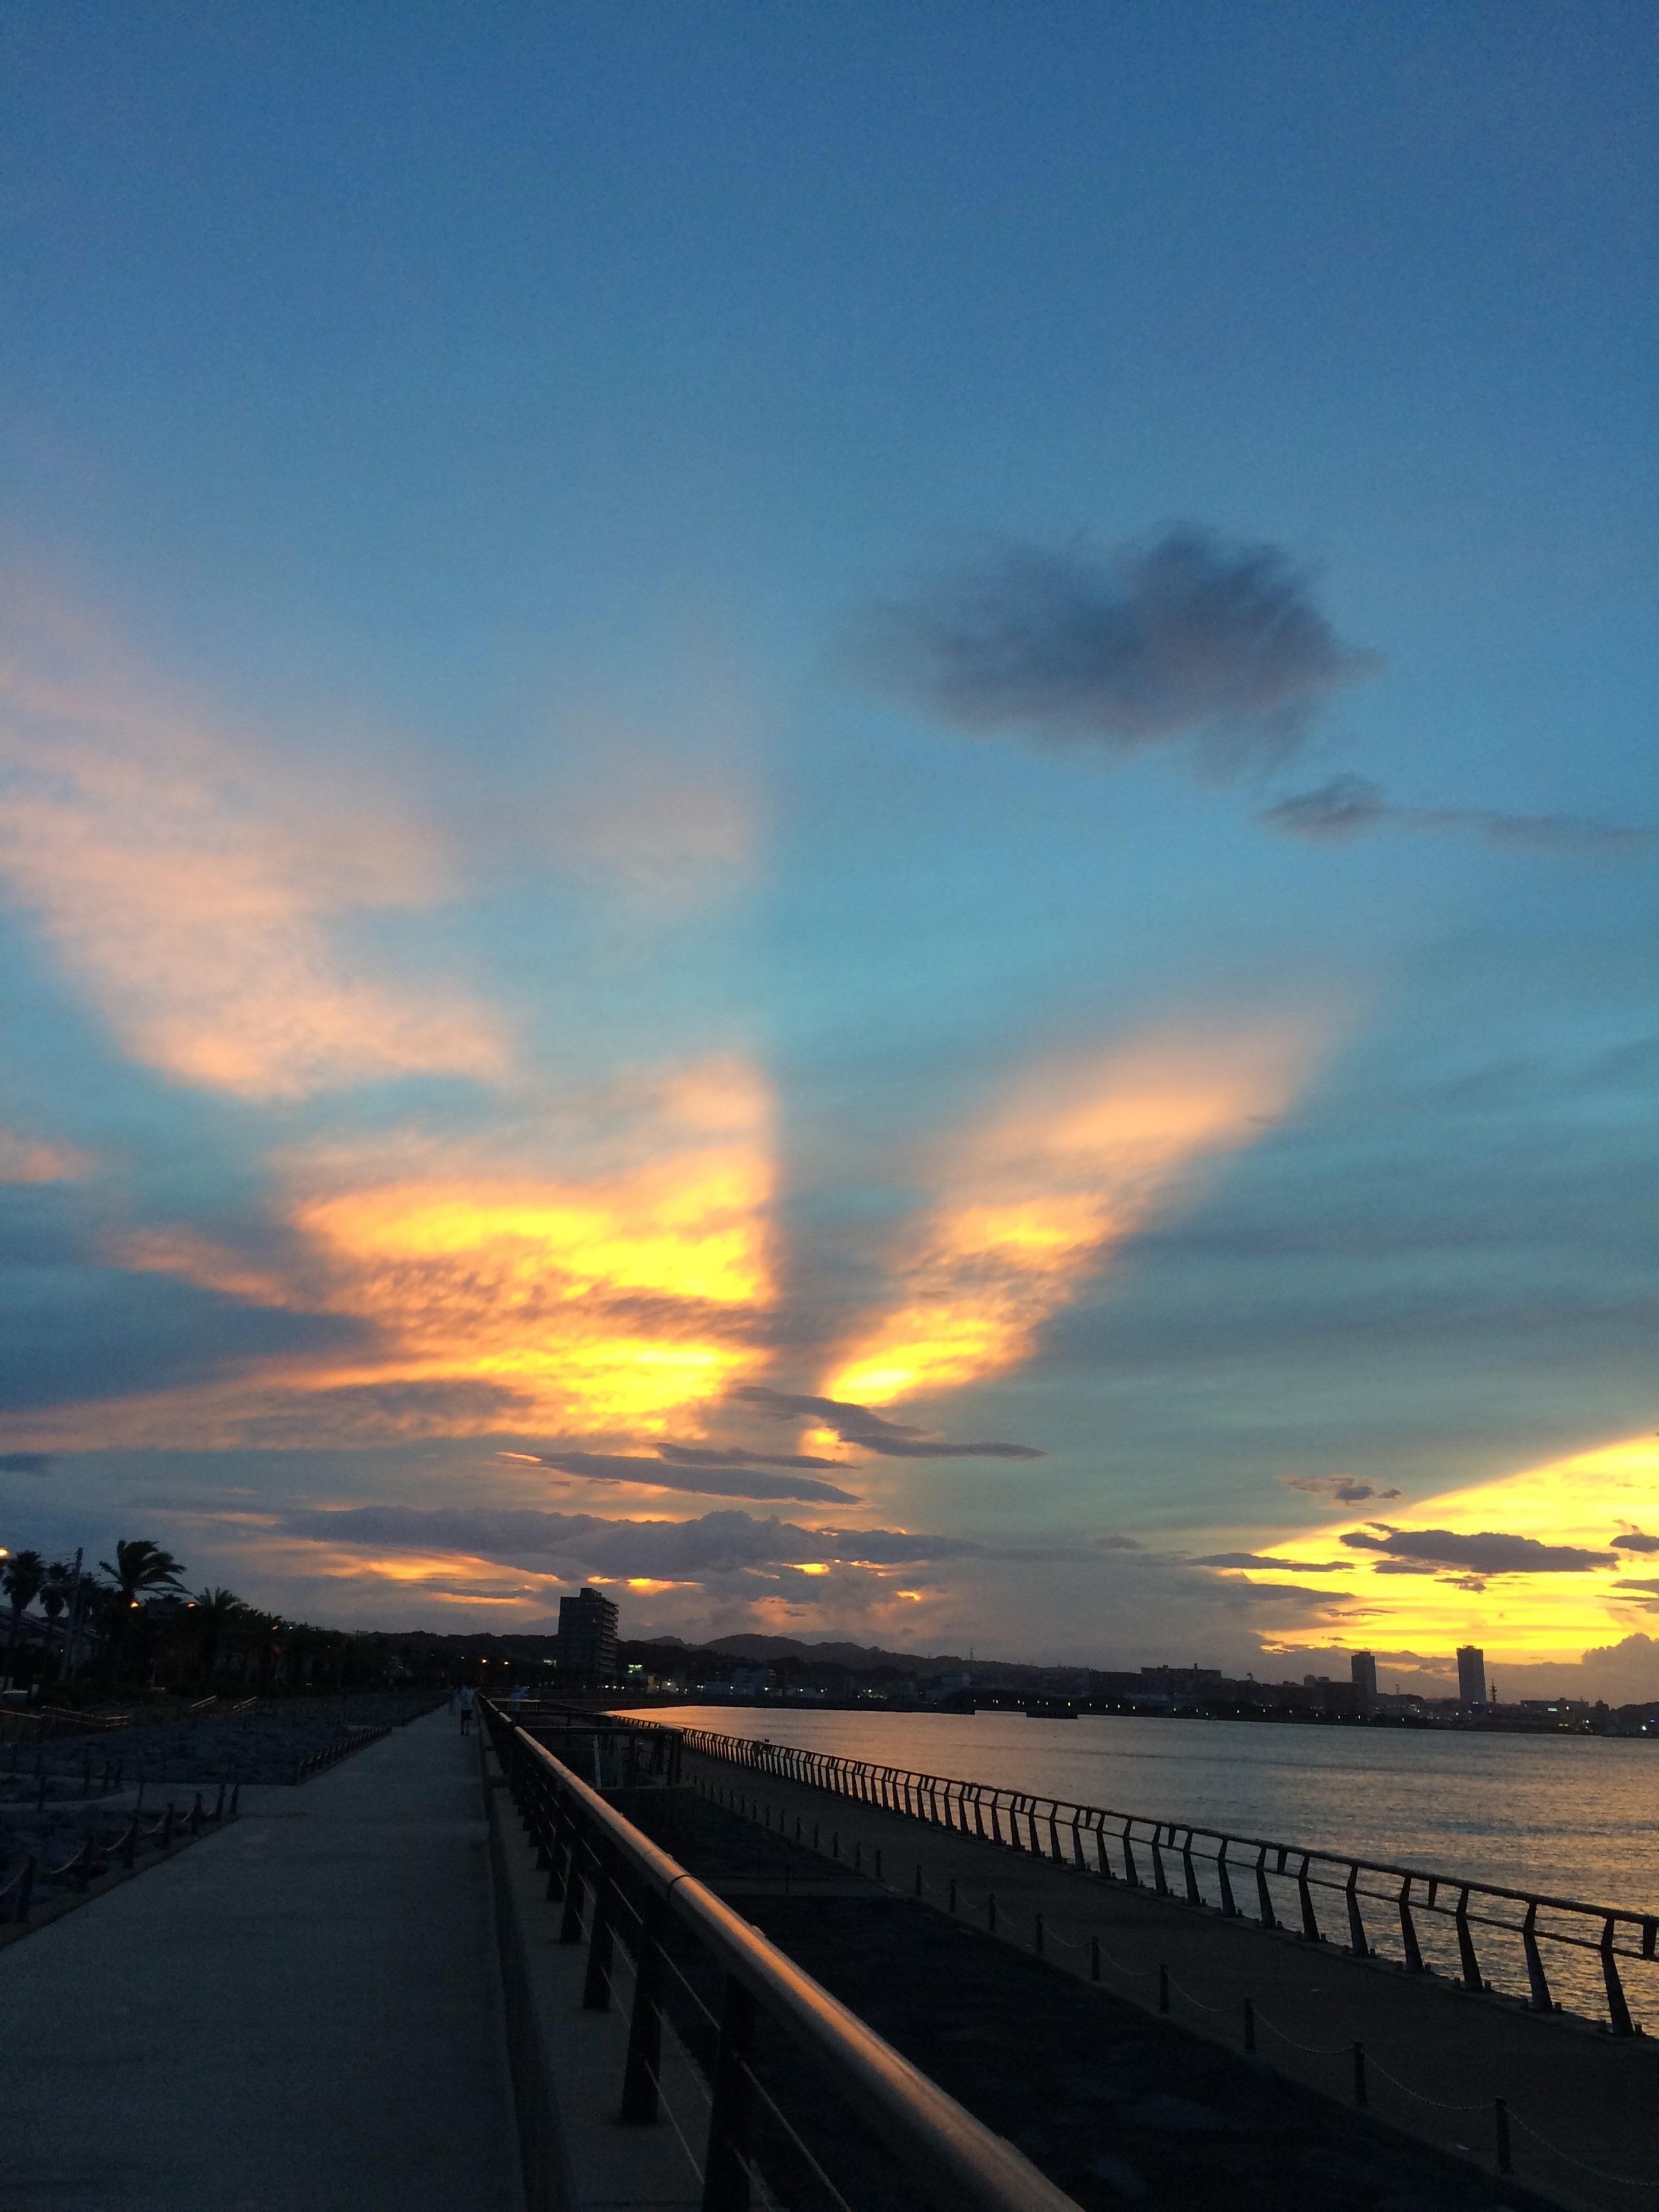
sea, coast, horizon, cloud, sky, sun, sunrise, sunset, sunlight, morning, dawn, atmosphere, dusk, evening, autumn, japan, dramatic, typhoon, yokosuka, afterglow, meteorological phenomenon